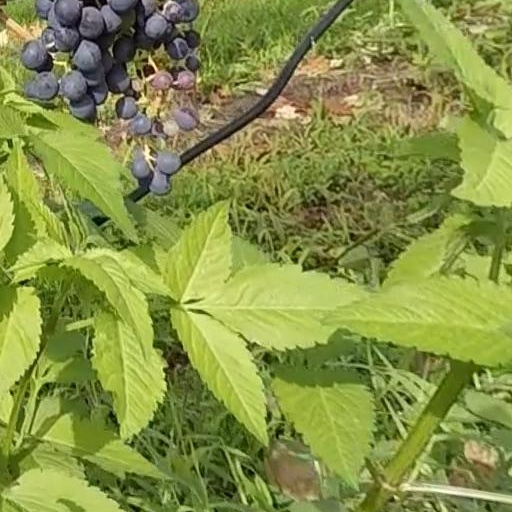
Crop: grape